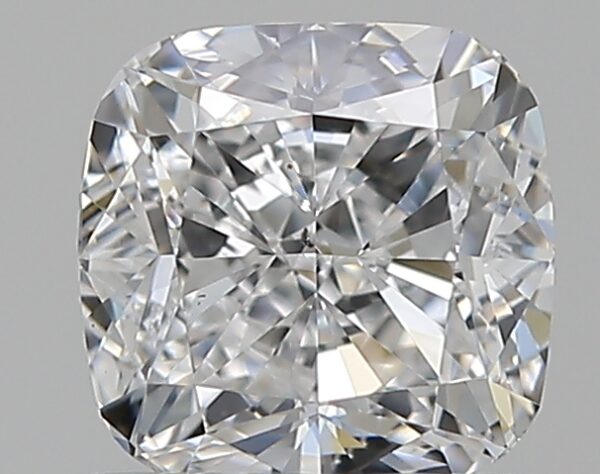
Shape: cushion
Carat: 0.7
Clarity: VS2
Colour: D
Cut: EX
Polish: EX
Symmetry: VG
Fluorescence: M
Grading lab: GIA
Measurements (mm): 5.05 x 4.99 x 3.22